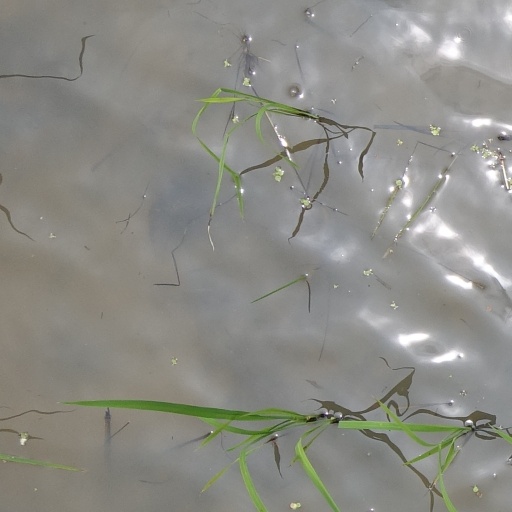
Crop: rice